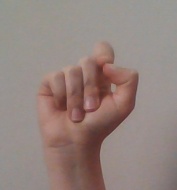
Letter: fa